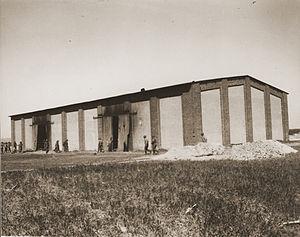
Le massacre de Gardelegen est un massacre de travailleurs forcés, principalement polonais, perpétré par les troupes allemandes SS et de la Luftwaffe à la fin de la Seconde Guerre mondiale dans le nord de l'Allemagne.